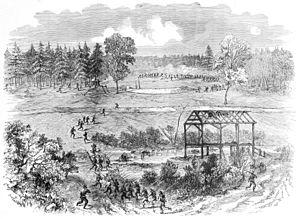
La bataille de Boydton Plank Road, est livrée les 27-28 octobre 1864, à la suite de la bataille de Peebles' Farme réussie du siège de Petersburg au cours de la guerre de Sécession. C'est une tentative de l'armée de l'Union de s'emparer de la Boydton Plank Road et de couper le chemin de fer du côté sud, une ligne de ravitaillement critique vers Petersburg, en Virginie.